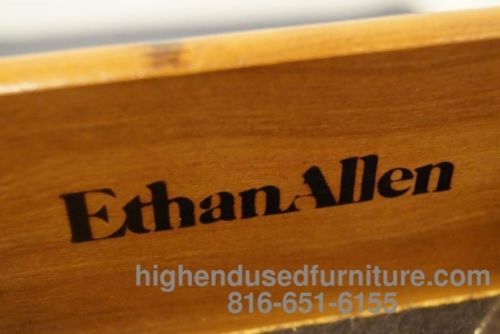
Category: cabinet